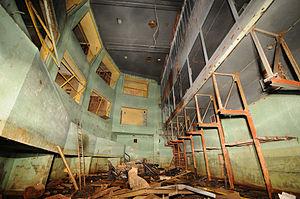
L'Ouvrage « G » de la D.A.T. est un ensemble de fortifications RADAR situé sur la commune de Belfort. Ces fortifications RADAR ne sont plus utilisées depuis 1972.